Triadisches Ballett

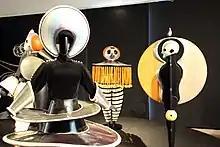
Costumes from Schlemmer's Triadisches Ballett (1922).

The Triadisches Ballett was conceived in 1912 in Stuttgart in a cooperation between the dance troupe of Albert Burger (1884–1970) and his wife Elsa Hötzel (1886–1966) and Oskar Schlemmer. Parts of the ballet were performed in 1915, but though Burger asked Arnold Schoenberg to write the score ("Your music, which I know from the local concert, seemed to me to be the only one suitable for my ideas") he had no success so Schlemmer and the Burgers performed to music by Enrico Bossi. It premiered in the Stuttgart landestheater on 30 September 1922, with music composed by Paul Hindemith. It was also performed in 1923 during the Bauhaus Week at the Nationaltheater, Weimar, and at the Annual Exhibition of German Crafts, Dresden.